A Tale of Two Springfields

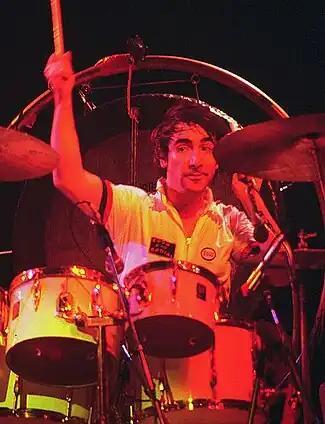
Drummer Keith Moon, who died in 1978, is in the Who's line-up in this episode

The episode was pitched by John Frink and Don Payne. The episode was inspired by Don Payne's mother's neighborhood, where one side would spread rumors about the other side. Larry Doyle then pitched that the sides split apart because of different area codes. During production the staff did not want one side to be slobs like Homer Simpson and the other snobs like Mr. Burns, but this ended up happening in the final product. The writers later created a website about what badgers eat.